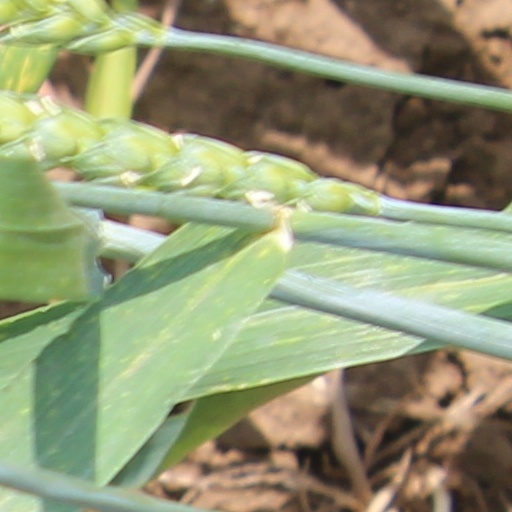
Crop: wheat